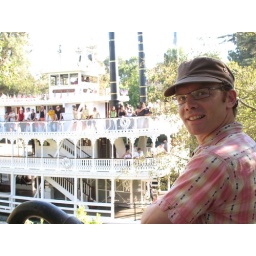
The river boat floats by